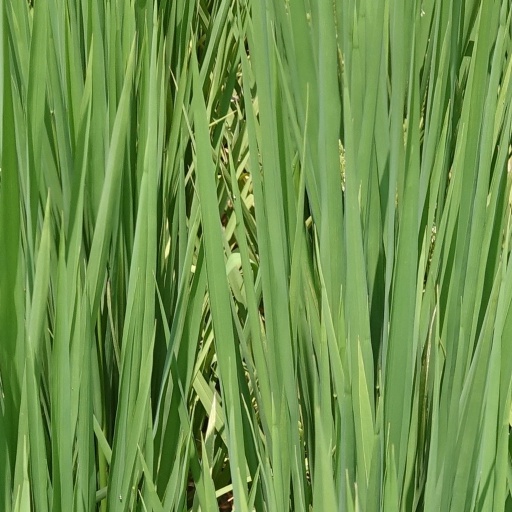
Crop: rice